Admiralty Islands campaign

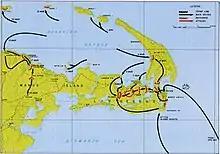
Topographic map of the islands surrounding Seeadler Harbour. There are four small islands to the north, while the much larger Los Negros is to the east and southeast and Manus lies to the southwest.

In July 1942, the Joint Chiefs of Staff approved a series of operations against the Japanese bastion at Rabaul, which blocked any Allied advance along the northern coast of New Guinea towards the Philippines or northward towards the main Japanese naval base at Truk. In keeping with the overall Allied grand strategy of Europe first, the immediate aim of these operations was not the defeat of Japan but merely the reduction of the threat posed by Japanese aircraft and warships based at Rabaul to air and sea communications between the United States and Australia. By agreement among the Allied nations, in March 1942 the Pacific theatre was divided into the South West Pacific Area, under General Douglas MacArthur, and the Pacific Ocean Areas, under Admiral Chester W. Nimitz. Rabaul fell within MacArthur's area but the initial operations in the southern Solomon Islands came under Nimitz. The Japanese reaction was more violent than anticipated and some months passed before the Guadalcanal Campaign was brought to a successful conclusion. Meanwhile, General MacArthur's forces—primarily Australian—fought off a series of Japanese offensives in Papua in the Kokoda Track Campaign, Battle of Milne Bay, Battle of Buna-Gona, and the Battle of Wau.